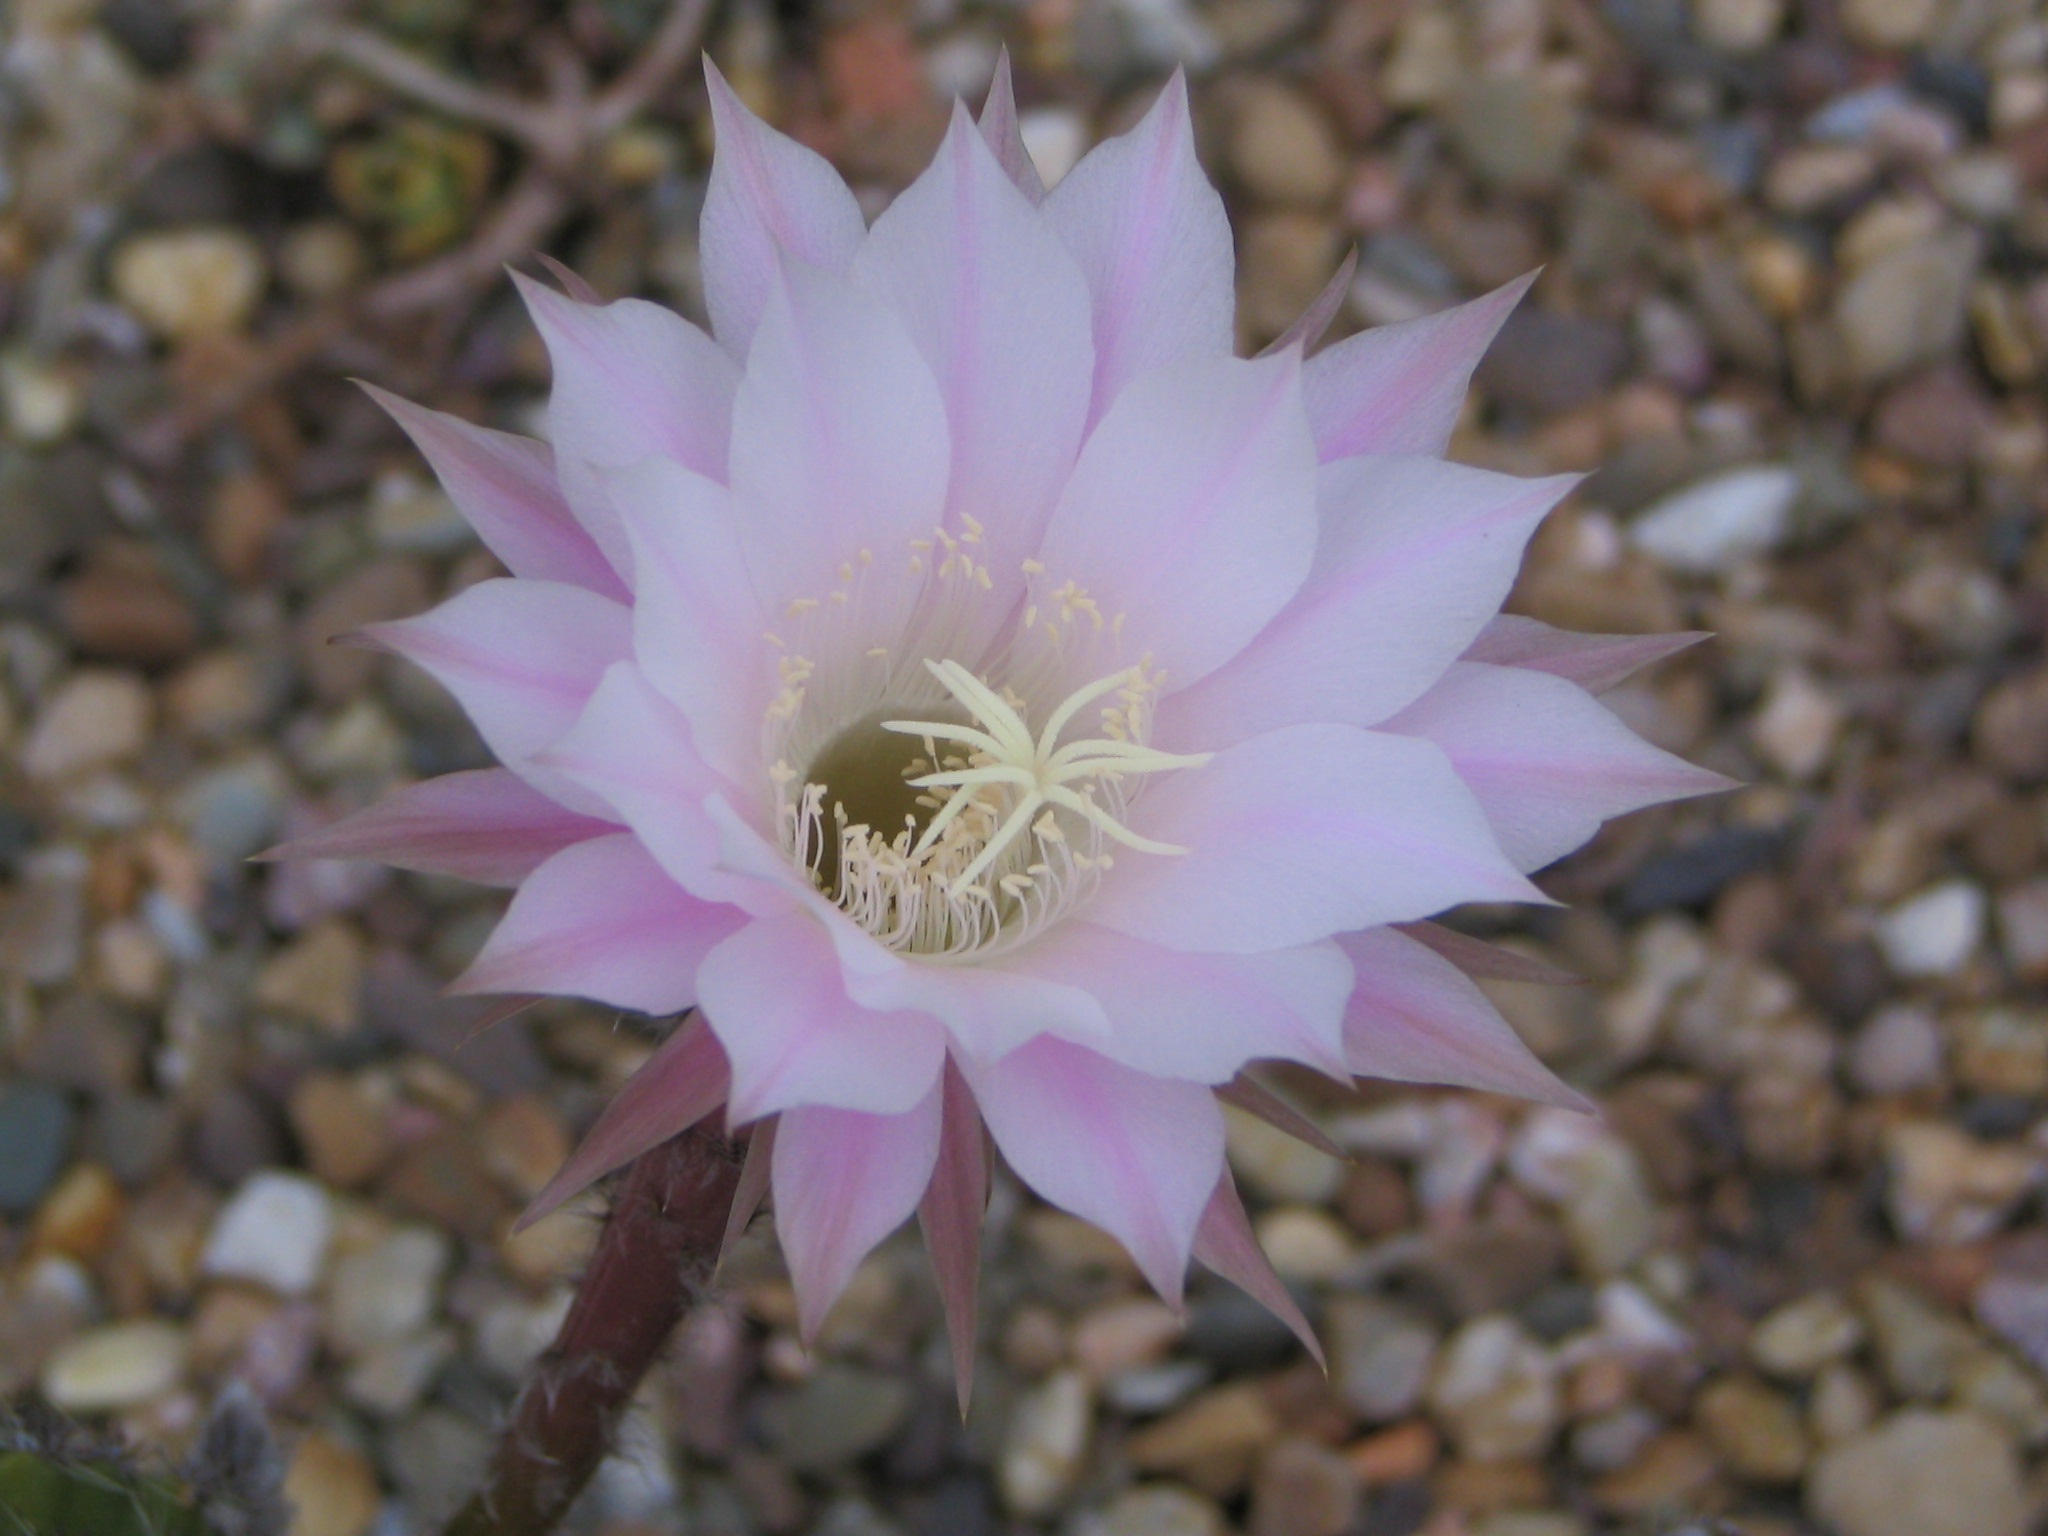
nature, cactus, plant, flower, petal, botany, flora, flowers, vegetation, flowering, caryophyllales, flowering plant, land plant, hedgehog cactus